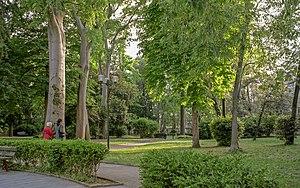
Jardin Savognan à Venise
Les Giardini Savorgnan est un jardin public de Venise d'une superficie de 9 500 m² environ, situé dans le sestiere Cannaregio.
Venise est une ville côtière du nord-est de l'Italie, sur les rives de la mer Adriatique. Elle s'étend sur un ensemble de 121 petites îles séparées par un réseau de canaux et reliées par 435 ponts. Située au milieu de la lagune vénète, entre les estuaires du Pô et du Piave, Venise est renommée pour cet emplacement exceptionnel ainsi que pour son architecture et son patrimoine culturel, qui lui valent une inscription au patrimoine mondial de l'UNESCO.